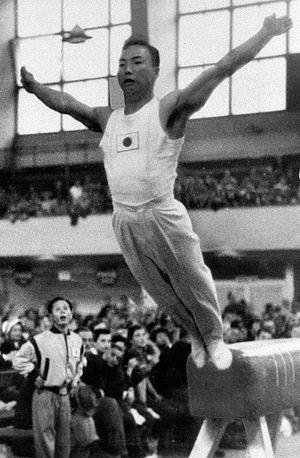
Masao Takemoto, né le 29 septembre 1919 et décédé le 2 février 2007, était un gymnaste japonais. Il a remporté deux titres mondiaux et sept médailles olympiques.